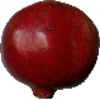
Label: pomegranate